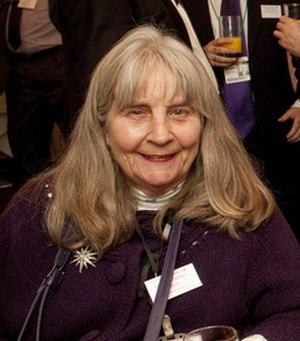
Susan Cunliffe Lister, comtesse douairière de Swinton, baronne Masham d'Ilton, Deputy Lieutenant, récipiendaire de l'ordre de Saint Grégoire le Grand est une noble anglaise, ancienne athlète de haut niveau et engagée dans la défense des droits des personnes handicapées. Elle est membre du conseil d'administration de la Chambre des Lords. Elle est la femme pair à vie la plus âgée encore vivante de nos jours.